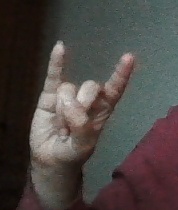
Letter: la